Smithfield, Hong Kong

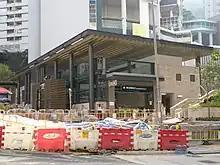
Construction site of Kennedy Town station of the MTR, on Smithfield in 2014. Block D of Kwun Lung Lau is visible in the background.

Smithfield is served by trams, buses and minibuses. The Kennedy Town station of the MTR rapid transit railway opened to the public on 28 December 2014. It is located under Smithfield, the former Kennedy Town Swimming Pool and the Forbes Street Temporary Playground. The station has two exits on Smithfield: "A" on the east side connected to a green minibus terminus, and "C" on the west side next to the playground.